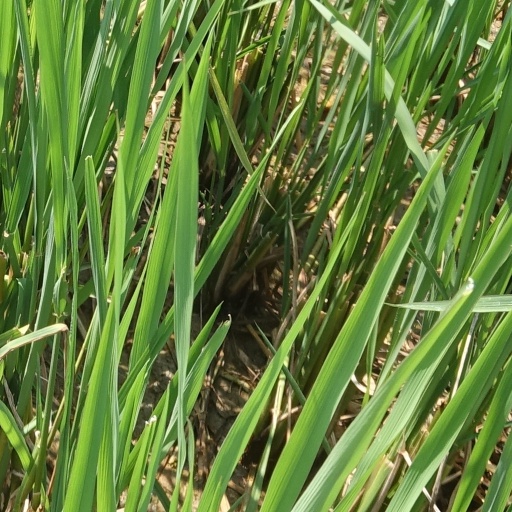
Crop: rice